List of birds of North Carolina

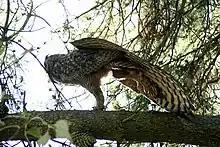
Great horned owl

Typical owls are small to large solitary nocturnal birds of prey. They have large forward-facing eyes and ears, a hawk-like beak, and a conspicuous circle of feathers around each eye called a facial disk. Thirteen species have been recorded in North Carolina.